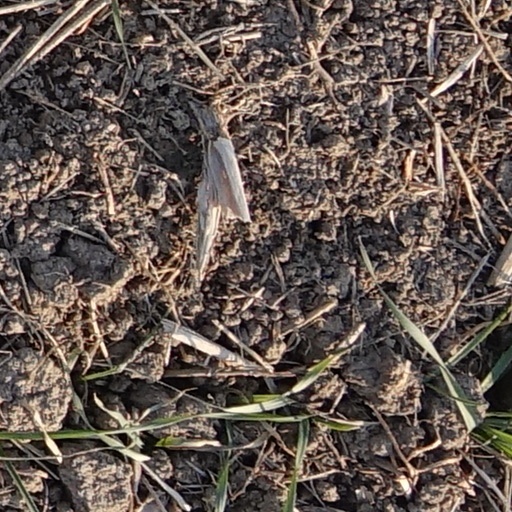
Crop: wheat